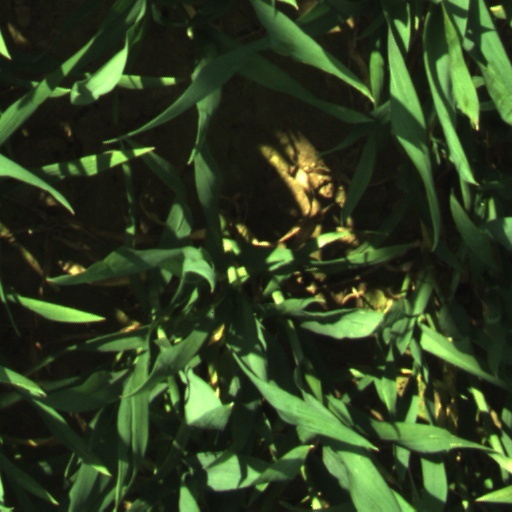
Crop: wheat